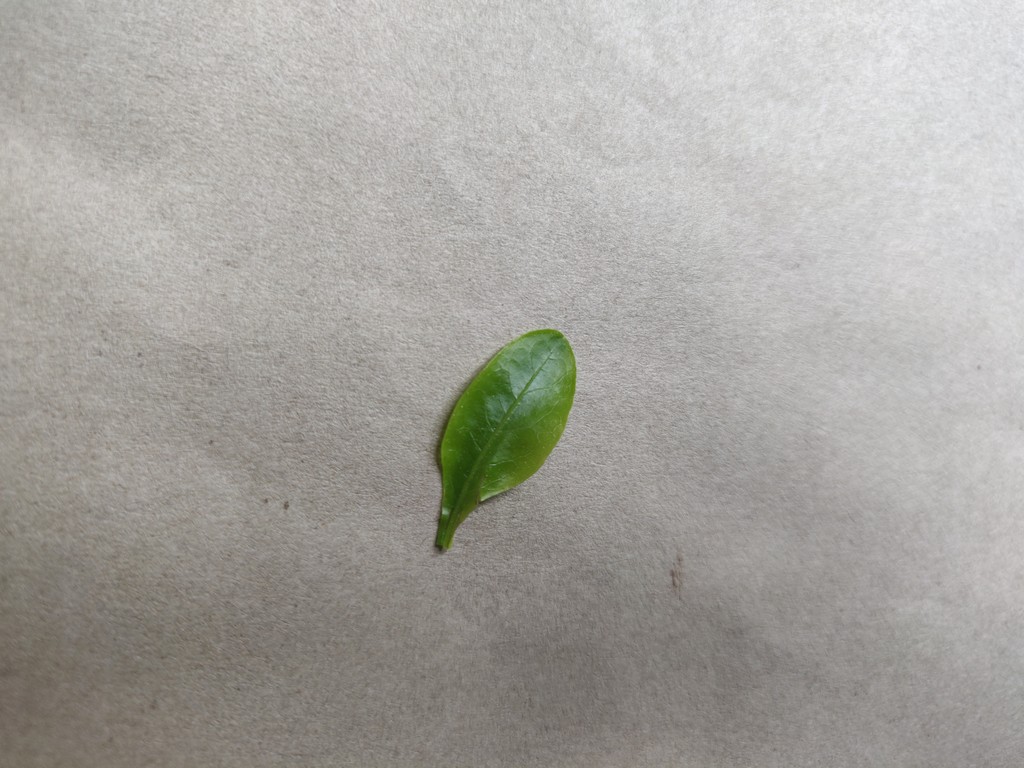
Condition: Healthy
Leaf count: single
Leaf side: front